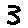
Label: 3